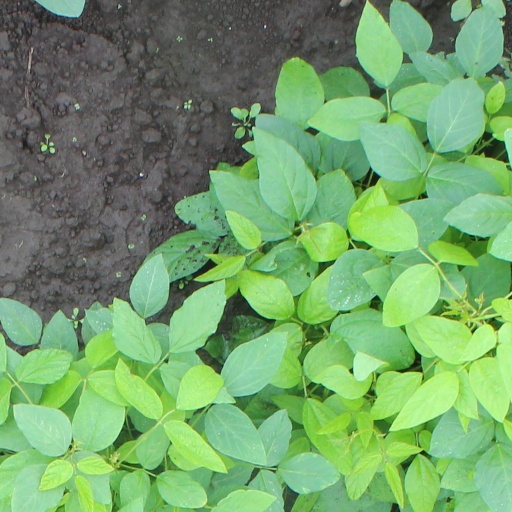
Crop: soybean